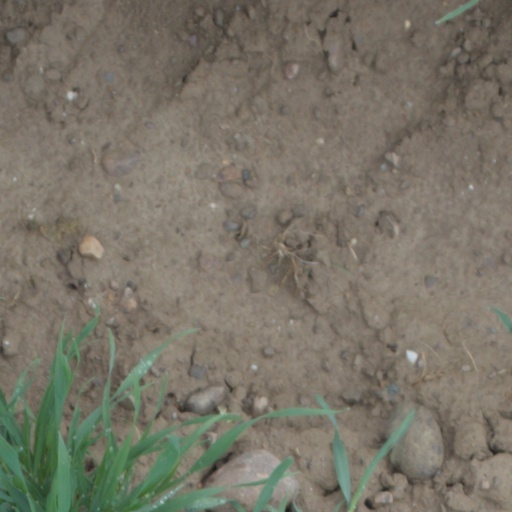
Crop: wheat